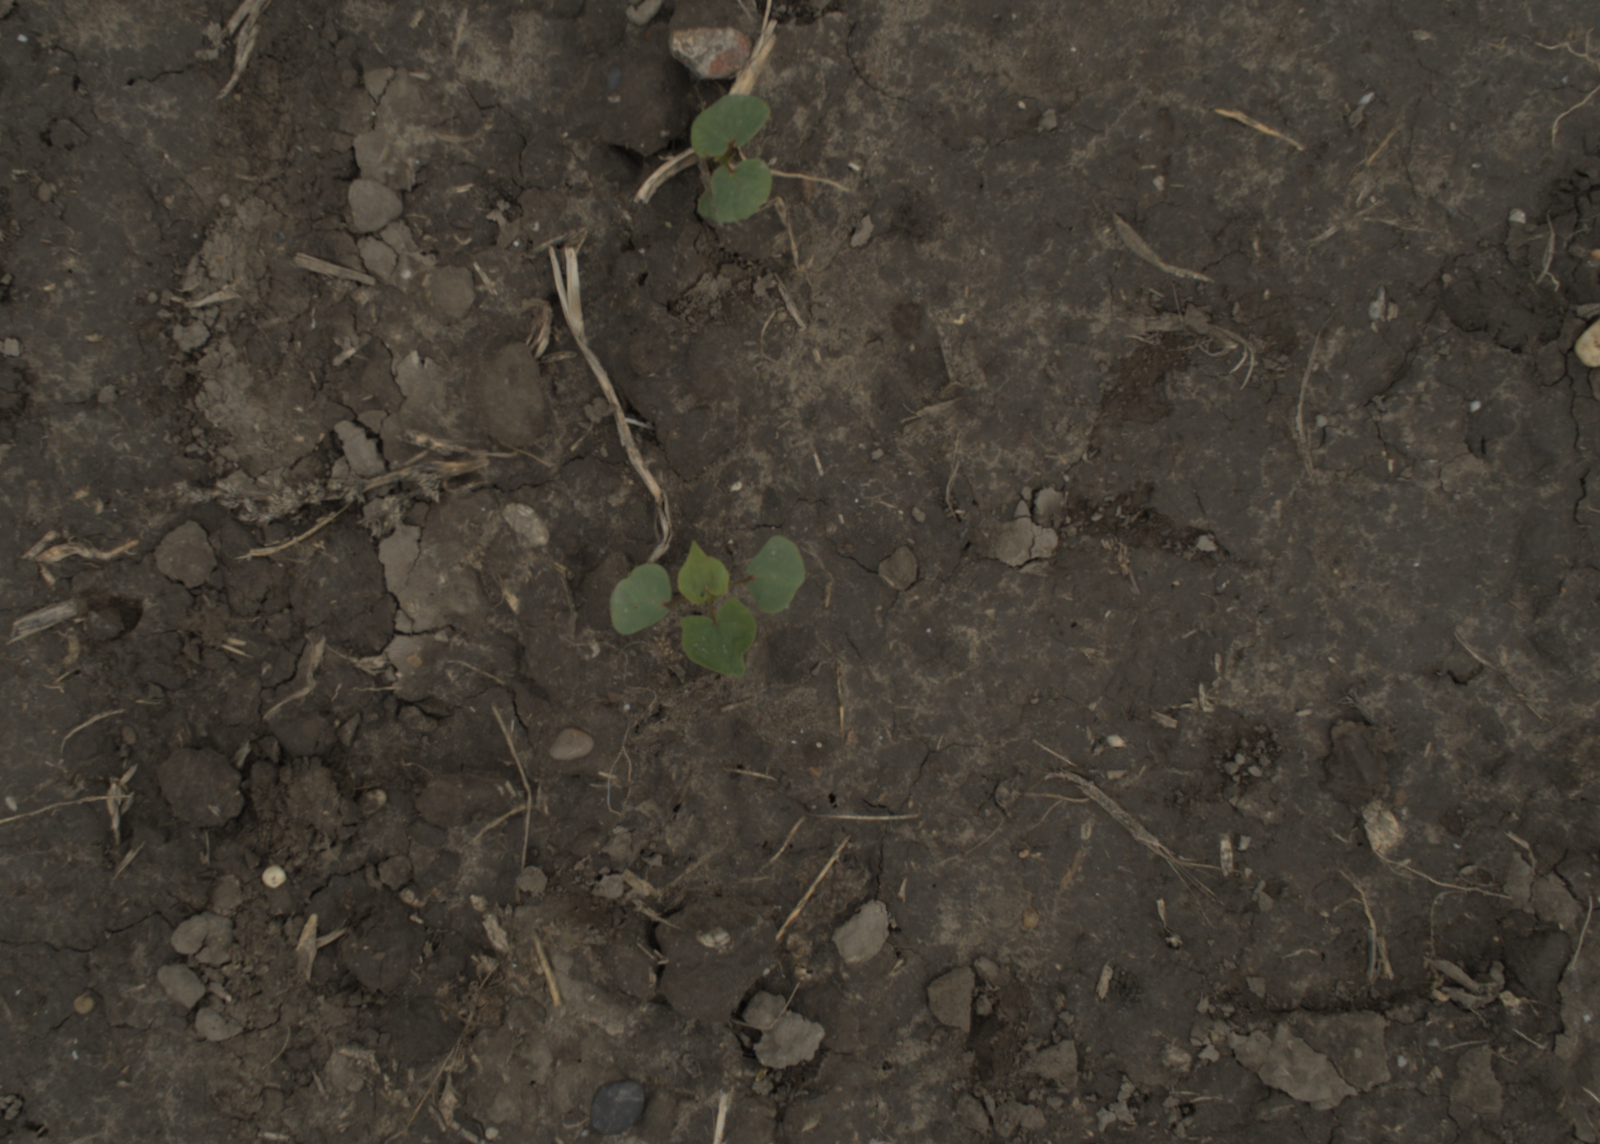
Capture date: 29.09.2021 14:08:14
Weather: cloudy
Wind: medium
Seeding date: 02.09.2021
Plant canopy height (mm): 954